Tofta, Landskrona Municipality

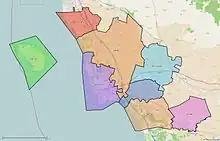
Tofta (dark blue) is one of eight districts in Landskrona Municipality

Tofta is a district in Landskrona Municipality and in Skåne County with 802 inhabitants (2020).